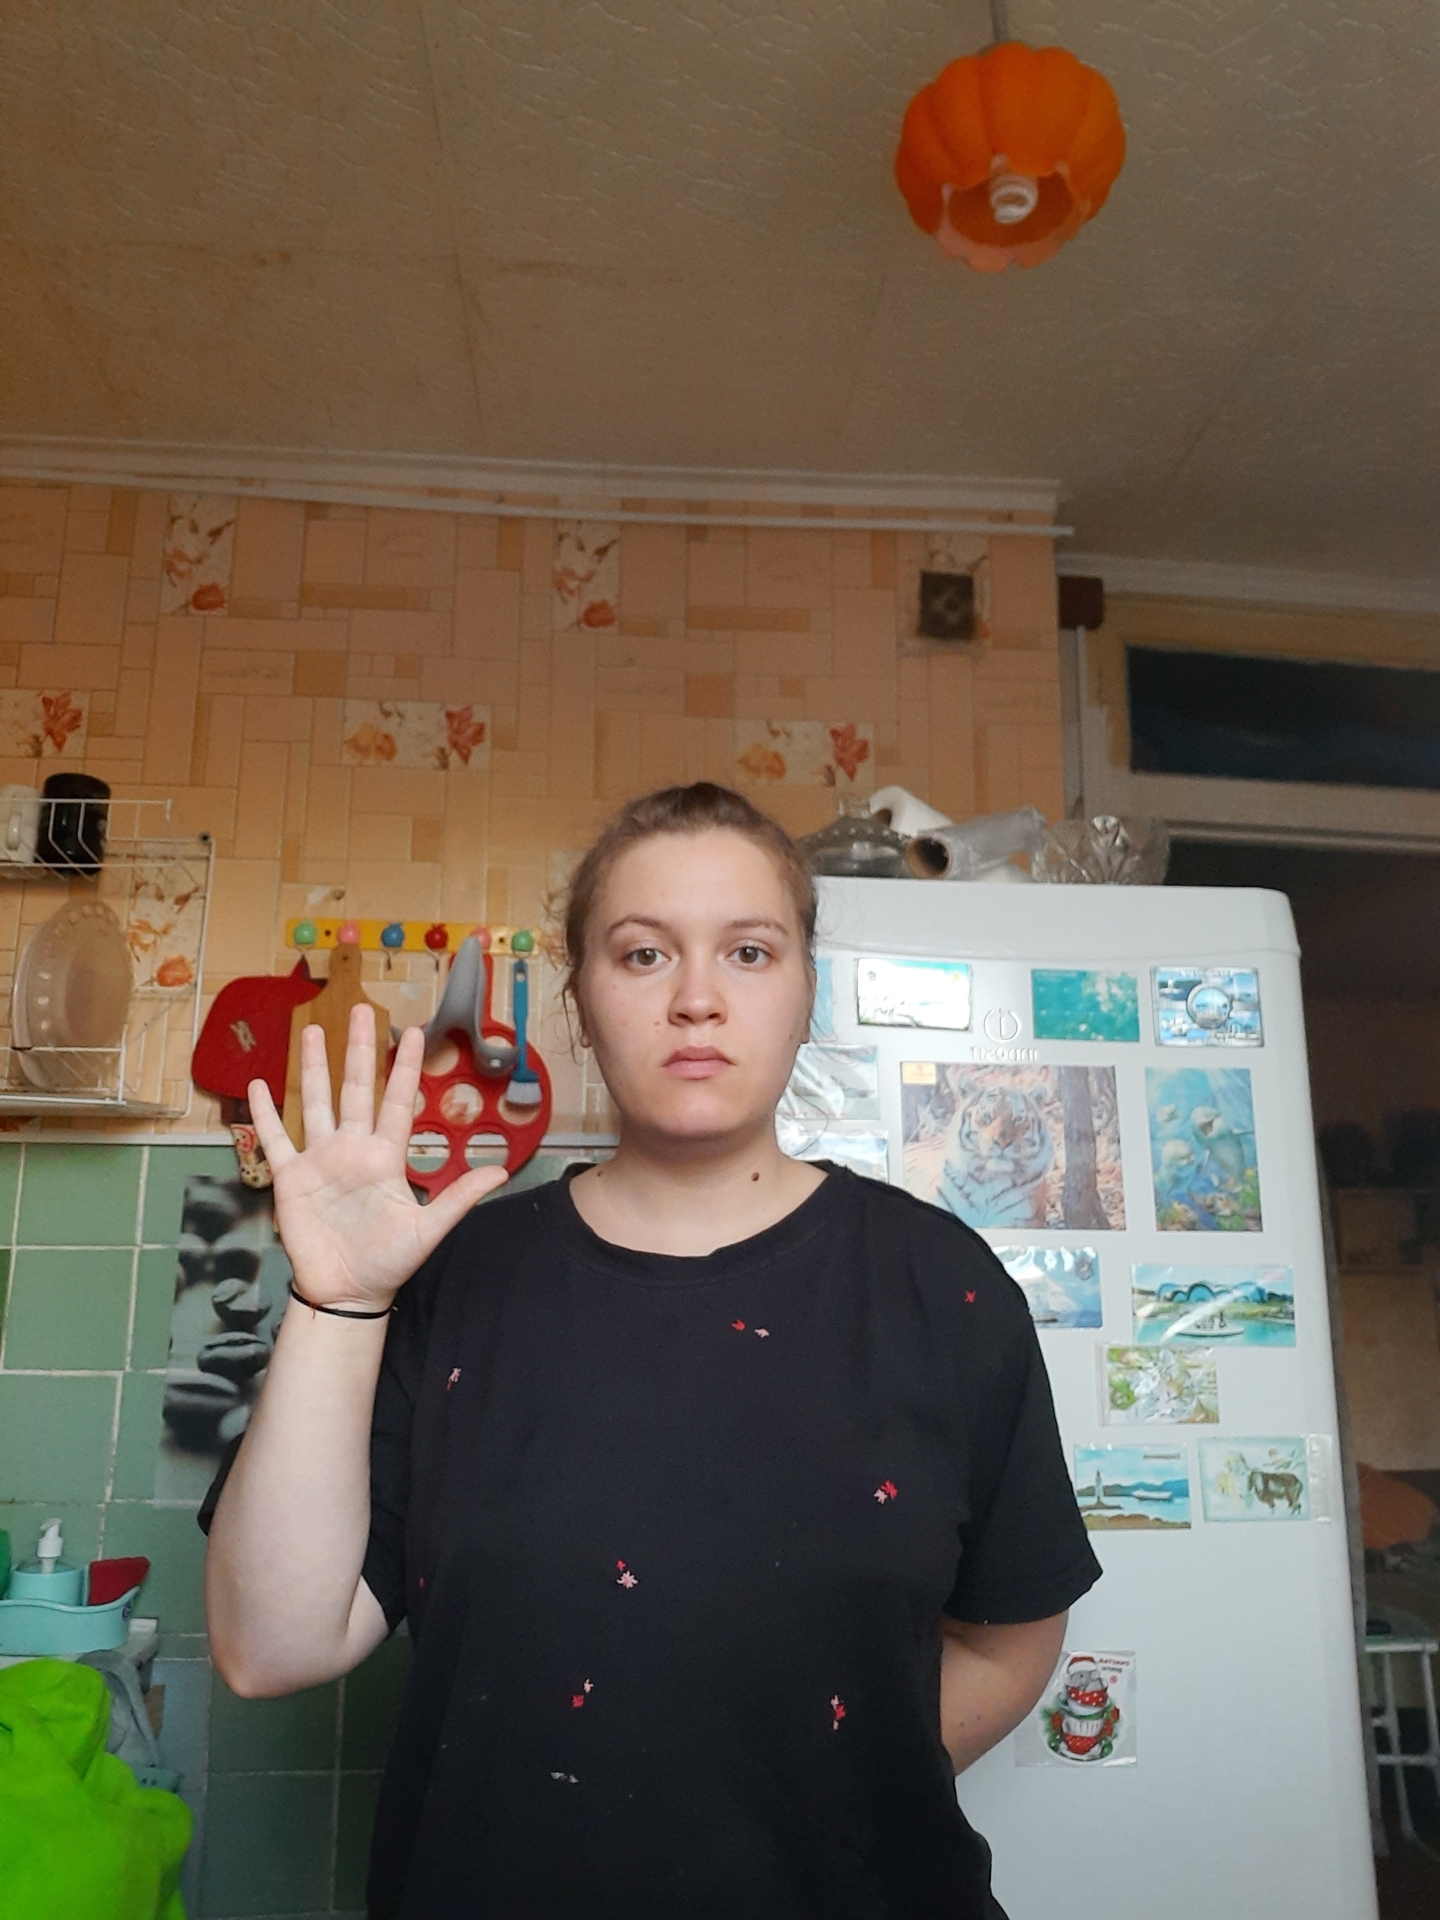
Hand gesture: palm